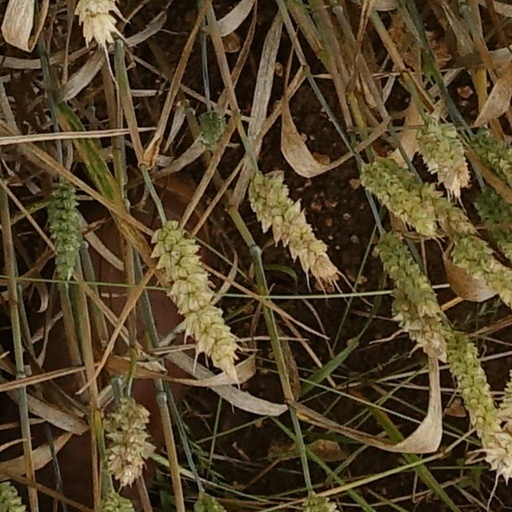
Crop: wheat